Sikkal Singaravelan Temple

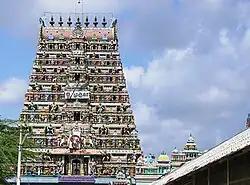

Sikkal Singara Velar Temple is one of the most popular Hindu temples dedicated to Lord Muruga and a contender for the not unofficial seventh Padaiveedu of Muruga, along with the popular Arupadaiveedu (six abodes of Lord Muruga).